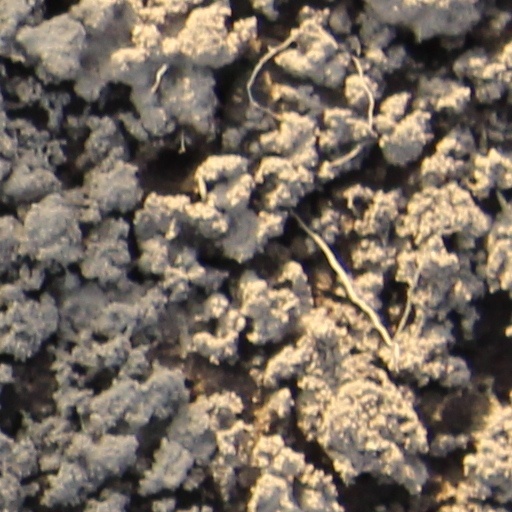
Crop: wheat